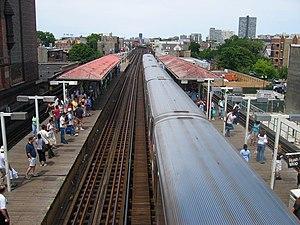
Le métro de Chicago est un réseau de transport en commun ferré qui dessert une grande partie de la ville de Chicago et de sa proche agglomération, il est principalement connu pour une de ses particularités : il est en grande partie aérien.